Galicia (Spain)

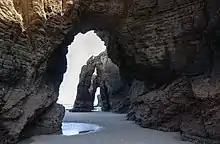
As Catedrais beach in Ribadeo

During the Peninsular War the successful uprising of the local people against the new French authorities, together with the support of the British Army, limited the occupation to six months in 1808–1809. During the pre-war period the Supreme Council of the Kingdom of Galicia ("Junta Suprema del Reino de Galicia"), auto-proclaimed interim sovereign in 1808, was the sole government of the country and mobilized near 40,000 men against the invaders.